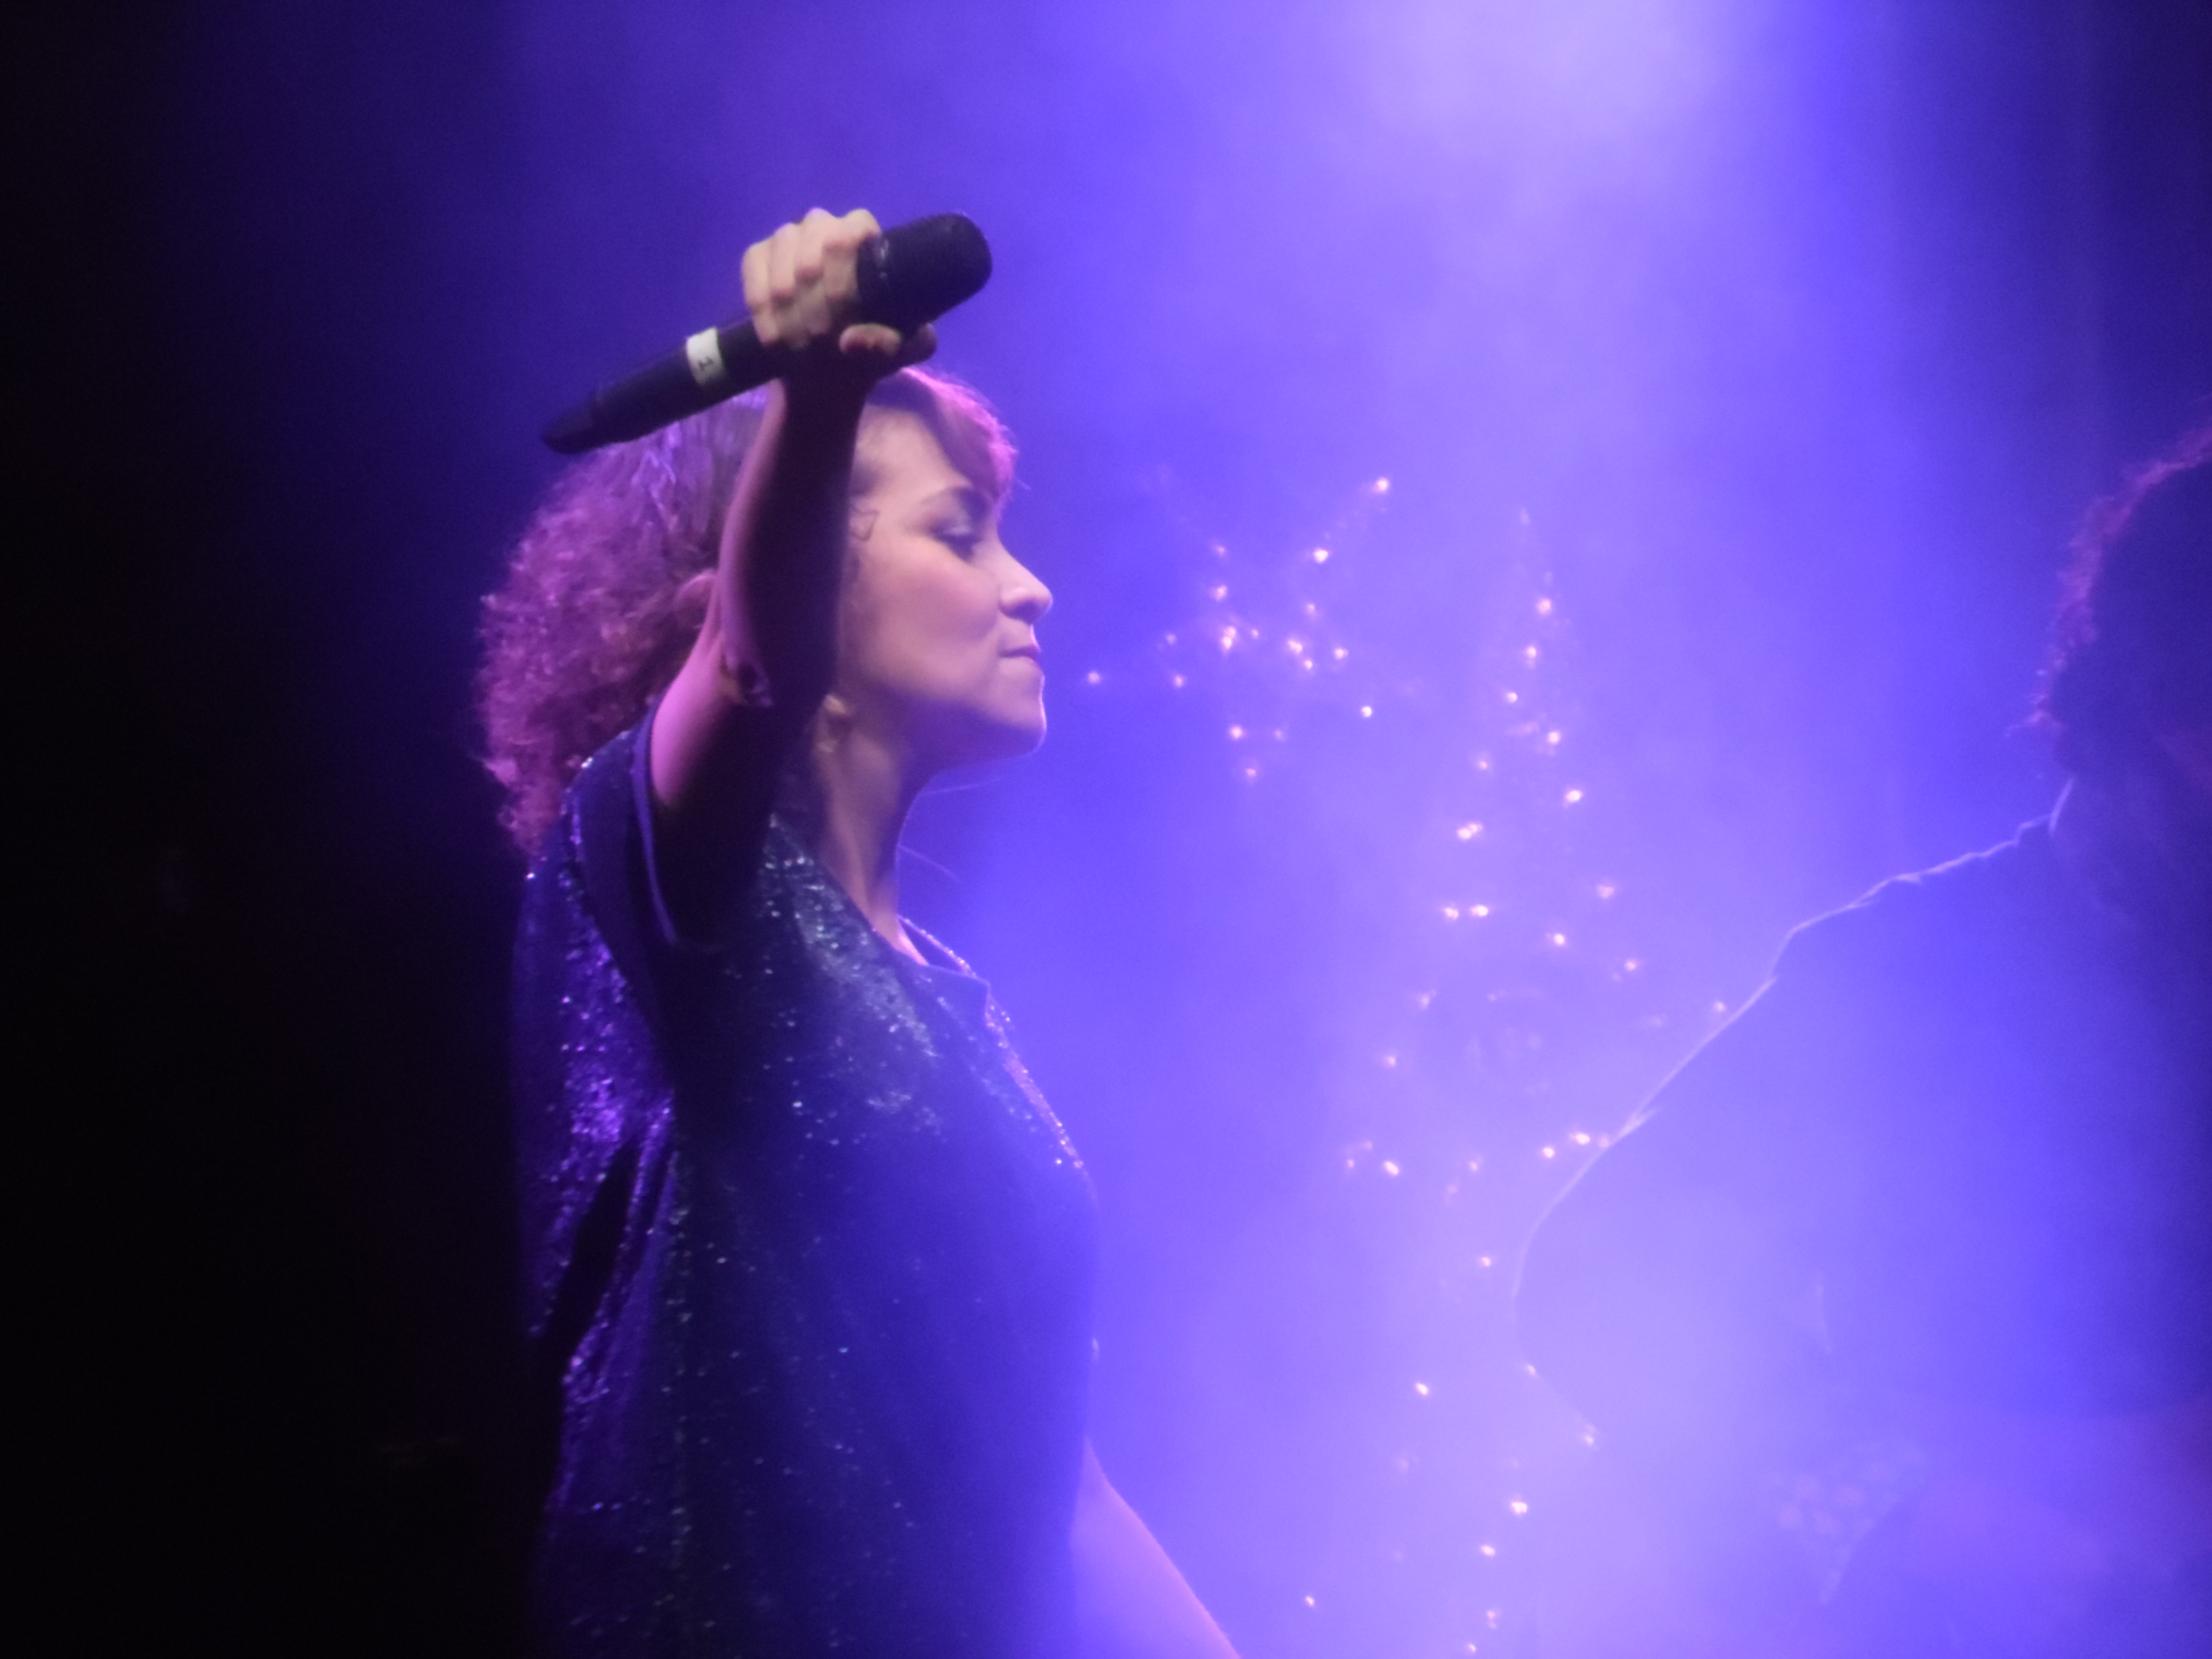
girl, performance, entertainment, purple, stage, singing, violet, event, light, concert, music artist, singer, performance art, phenomenon, pop music, performing arts, darkness, sky, public event, fun, dancer, rock concert, musical theatre, music venue, computer wallpaper, scene